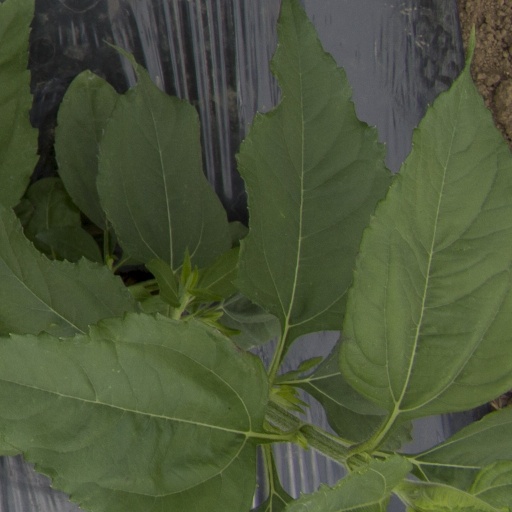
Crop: Jerusalem artichoke